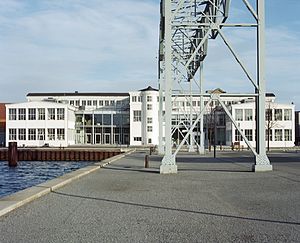
Kunstakademiets Designskole
Kunstakademiets Designskole er en afdeling under Det Kongelige Danske Kunstakademis Skoler for Arkitektur, Design og Konservering og hører under Ministeriet for Forskning, Innovation og Videregående Uddannelser. Indtil 2011 hed skolen Danmarks Designskole og lå under Kulturministeriet.